List of birds of the Azores

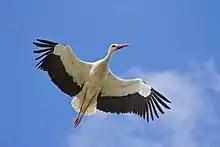
White stork

The loons or divers are a group of aquatic birds found in many parts of North America and northern Eurasia (Europe, Asia and debatably Africa). All living species of loons are members of the genus (Gavia), family (Gaviidae) and order (Gaviiformes).